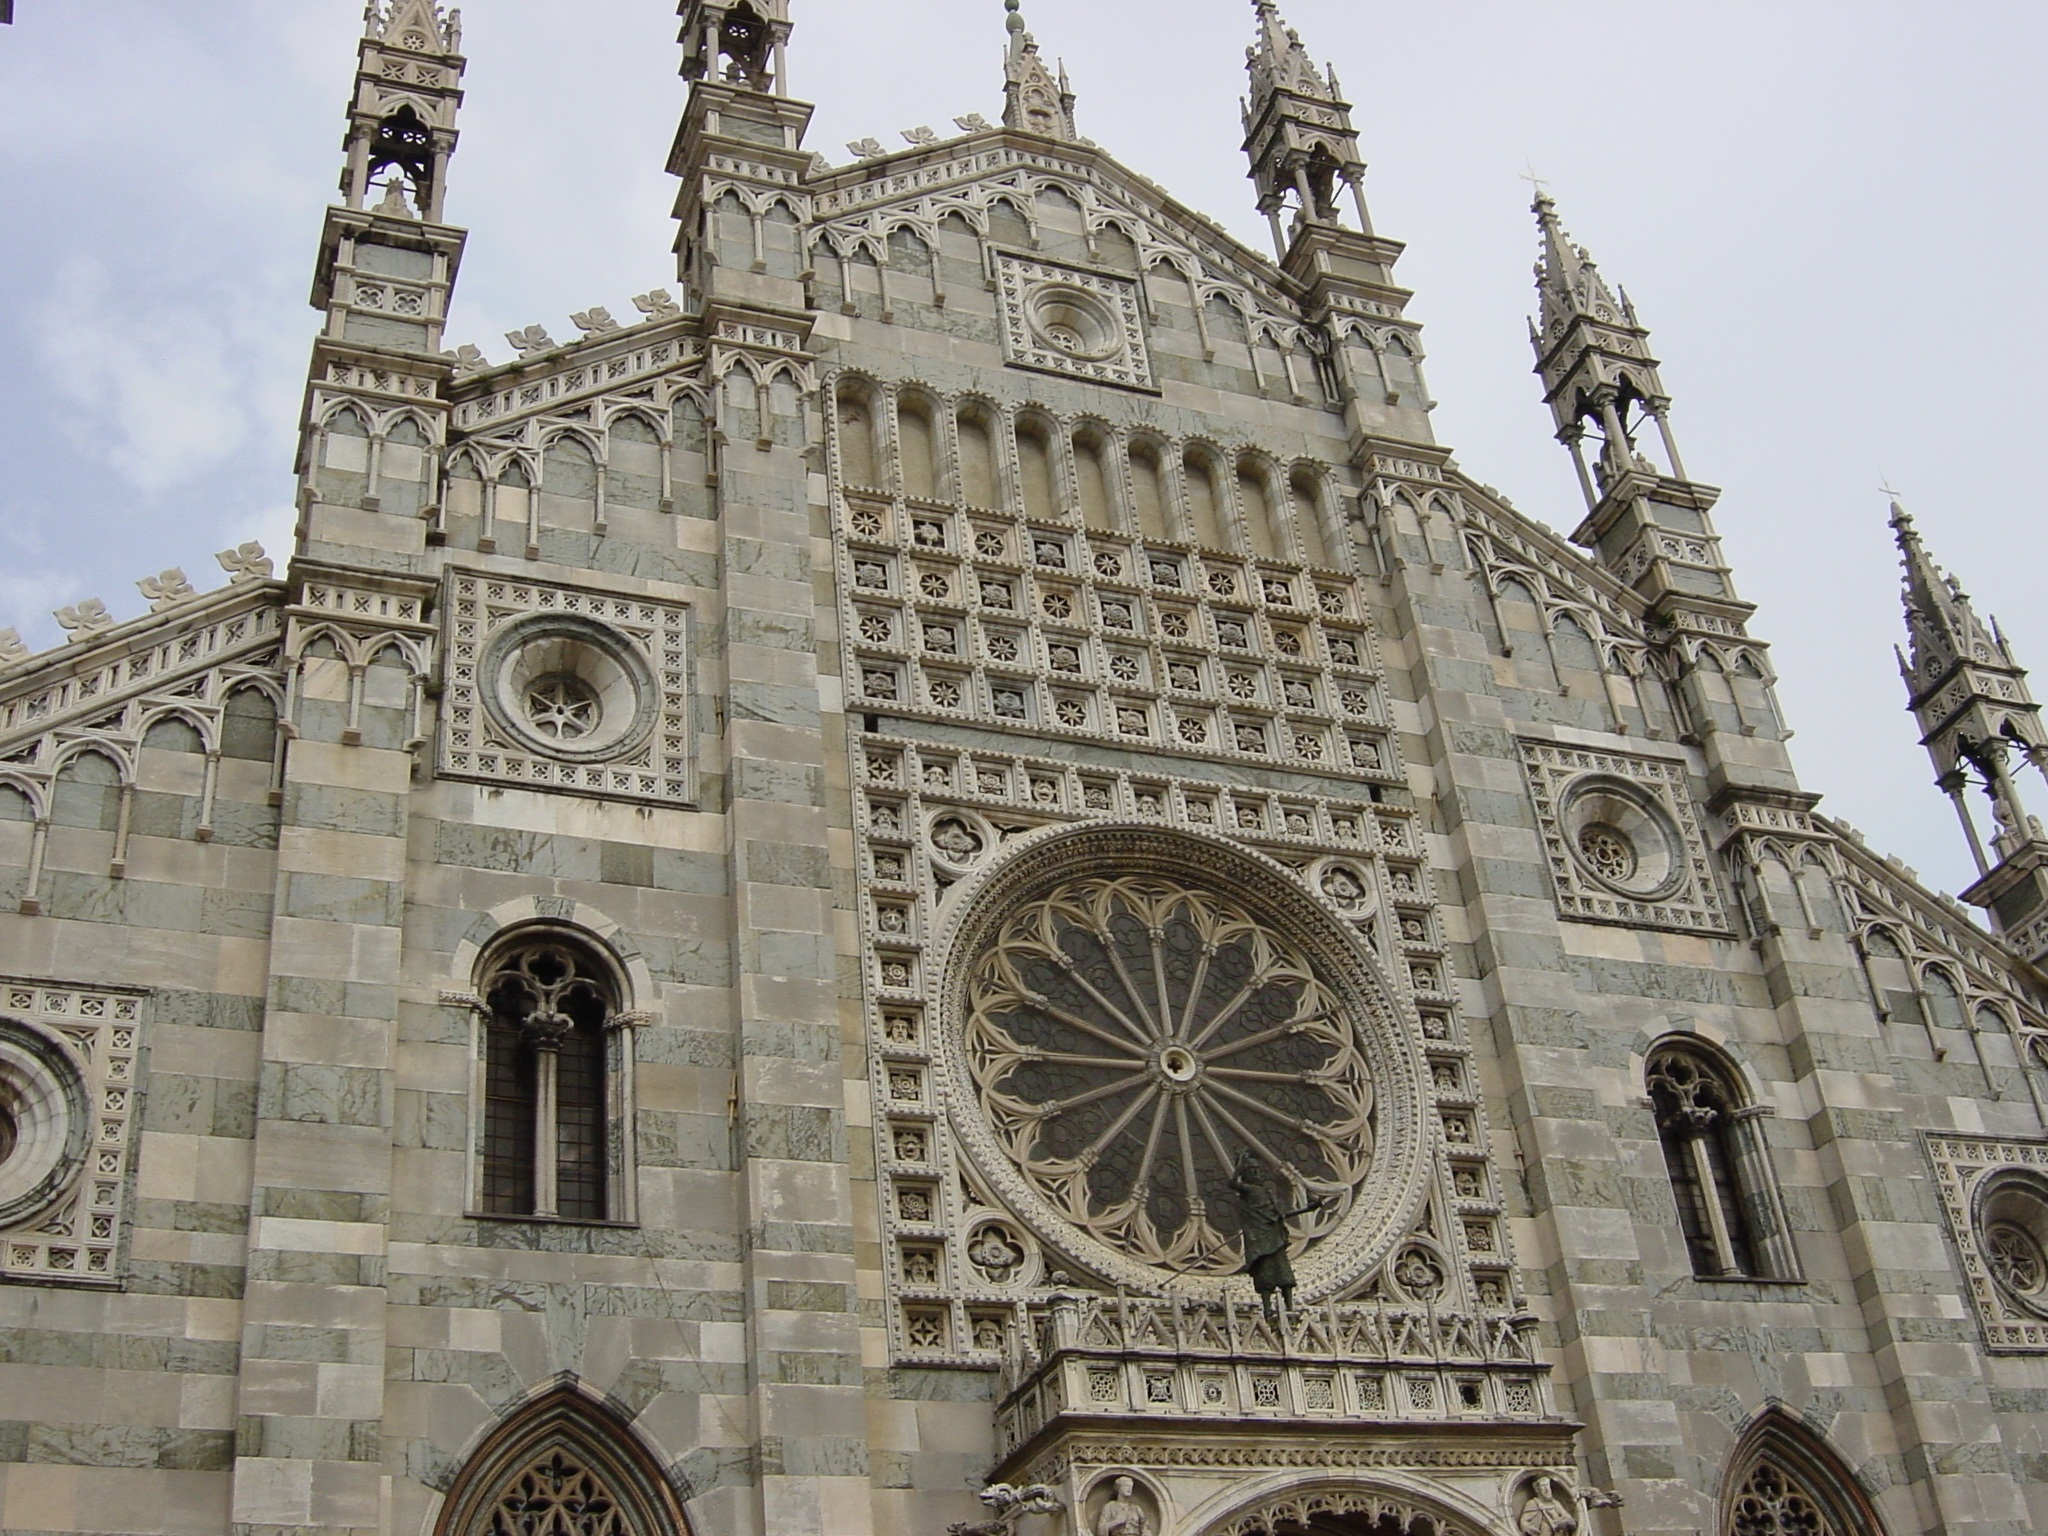
architecture, building, landmark, facade, church, cathedral, place of worship, baptistery, medieval architecture, spire, monastery, synagogue, basilica, dome, duomo, monza, lombardy, gothic architecture, historic site, ancient history, byzantine architecture